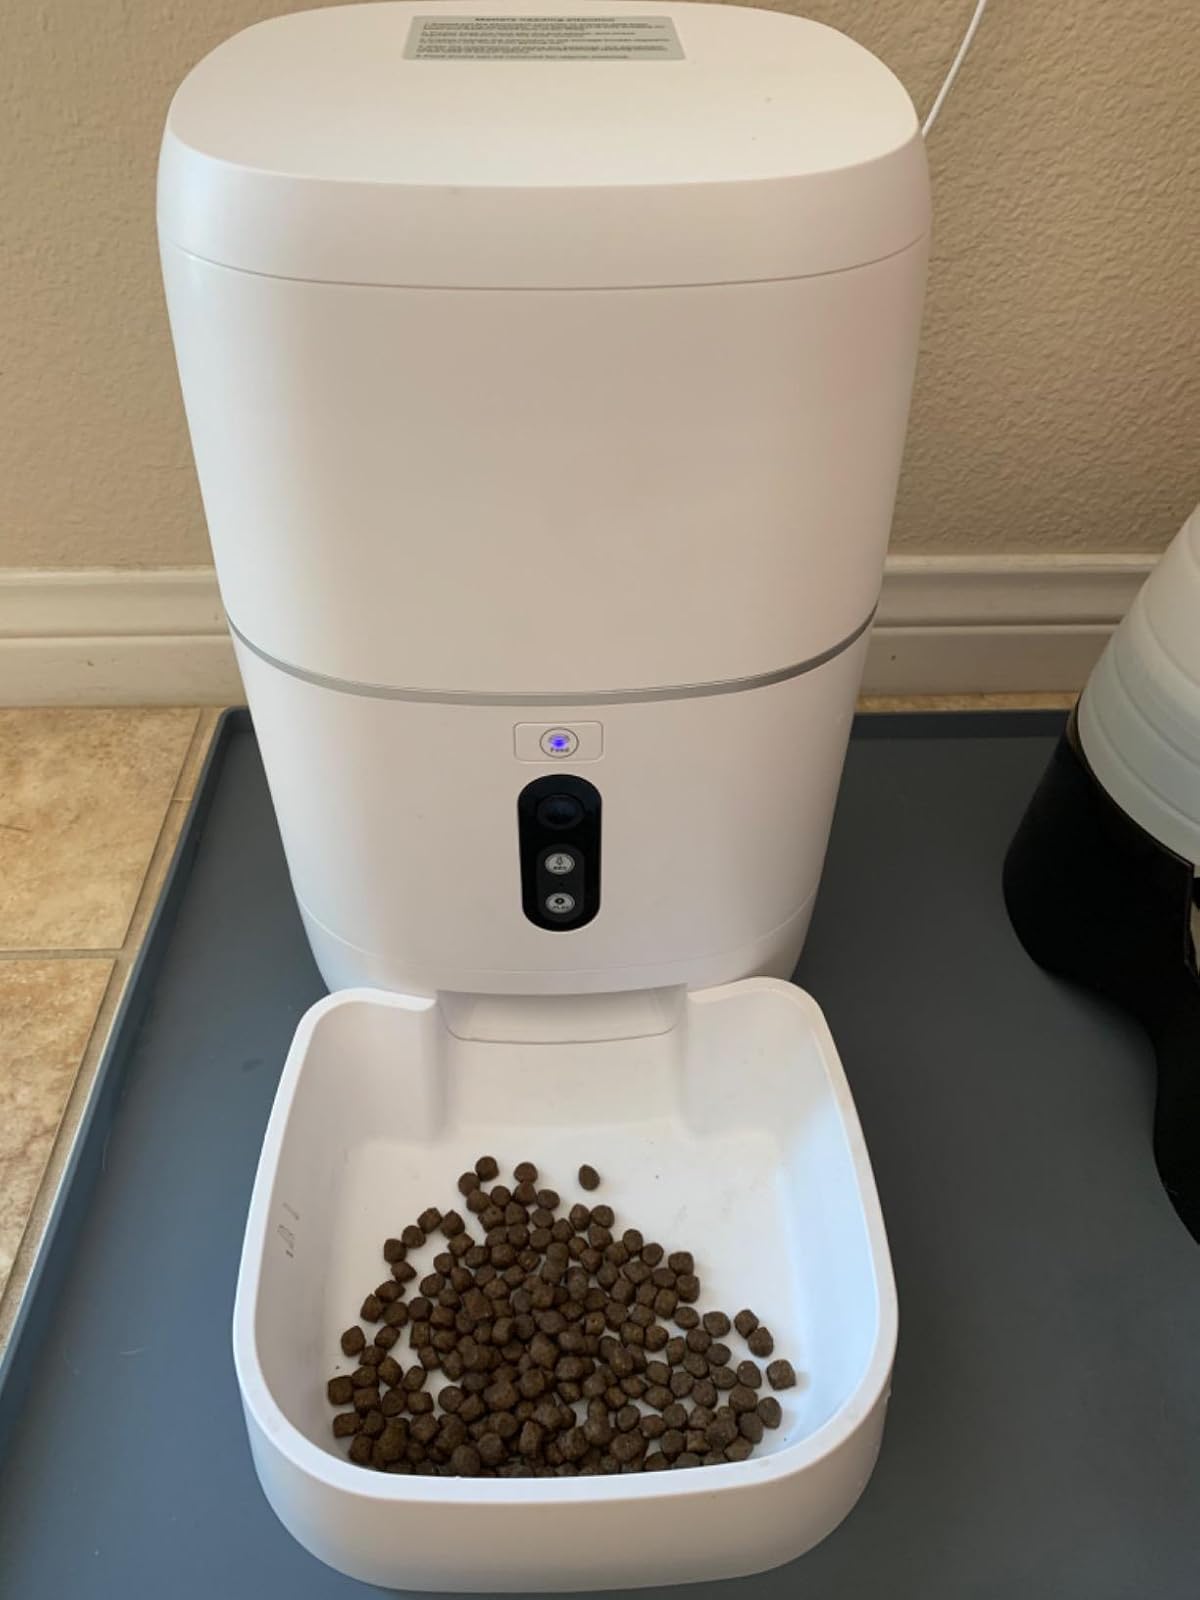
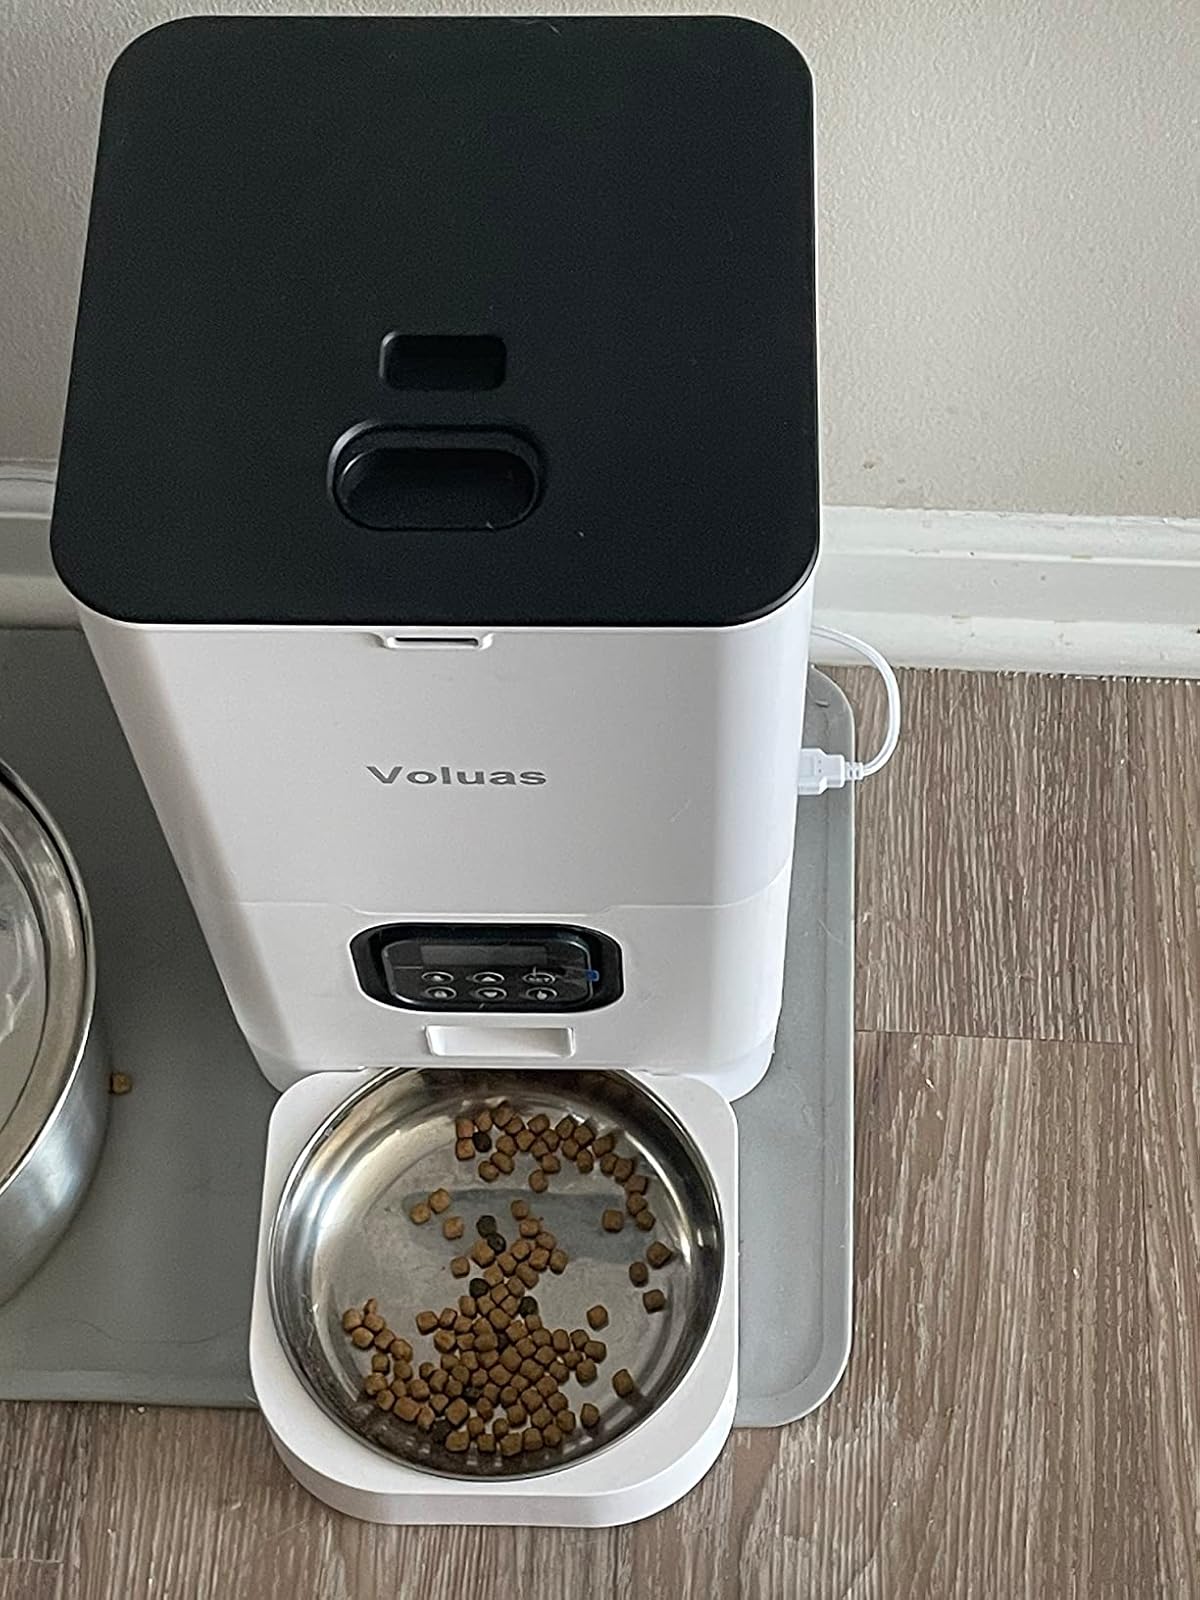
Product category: items_feeder
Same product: no